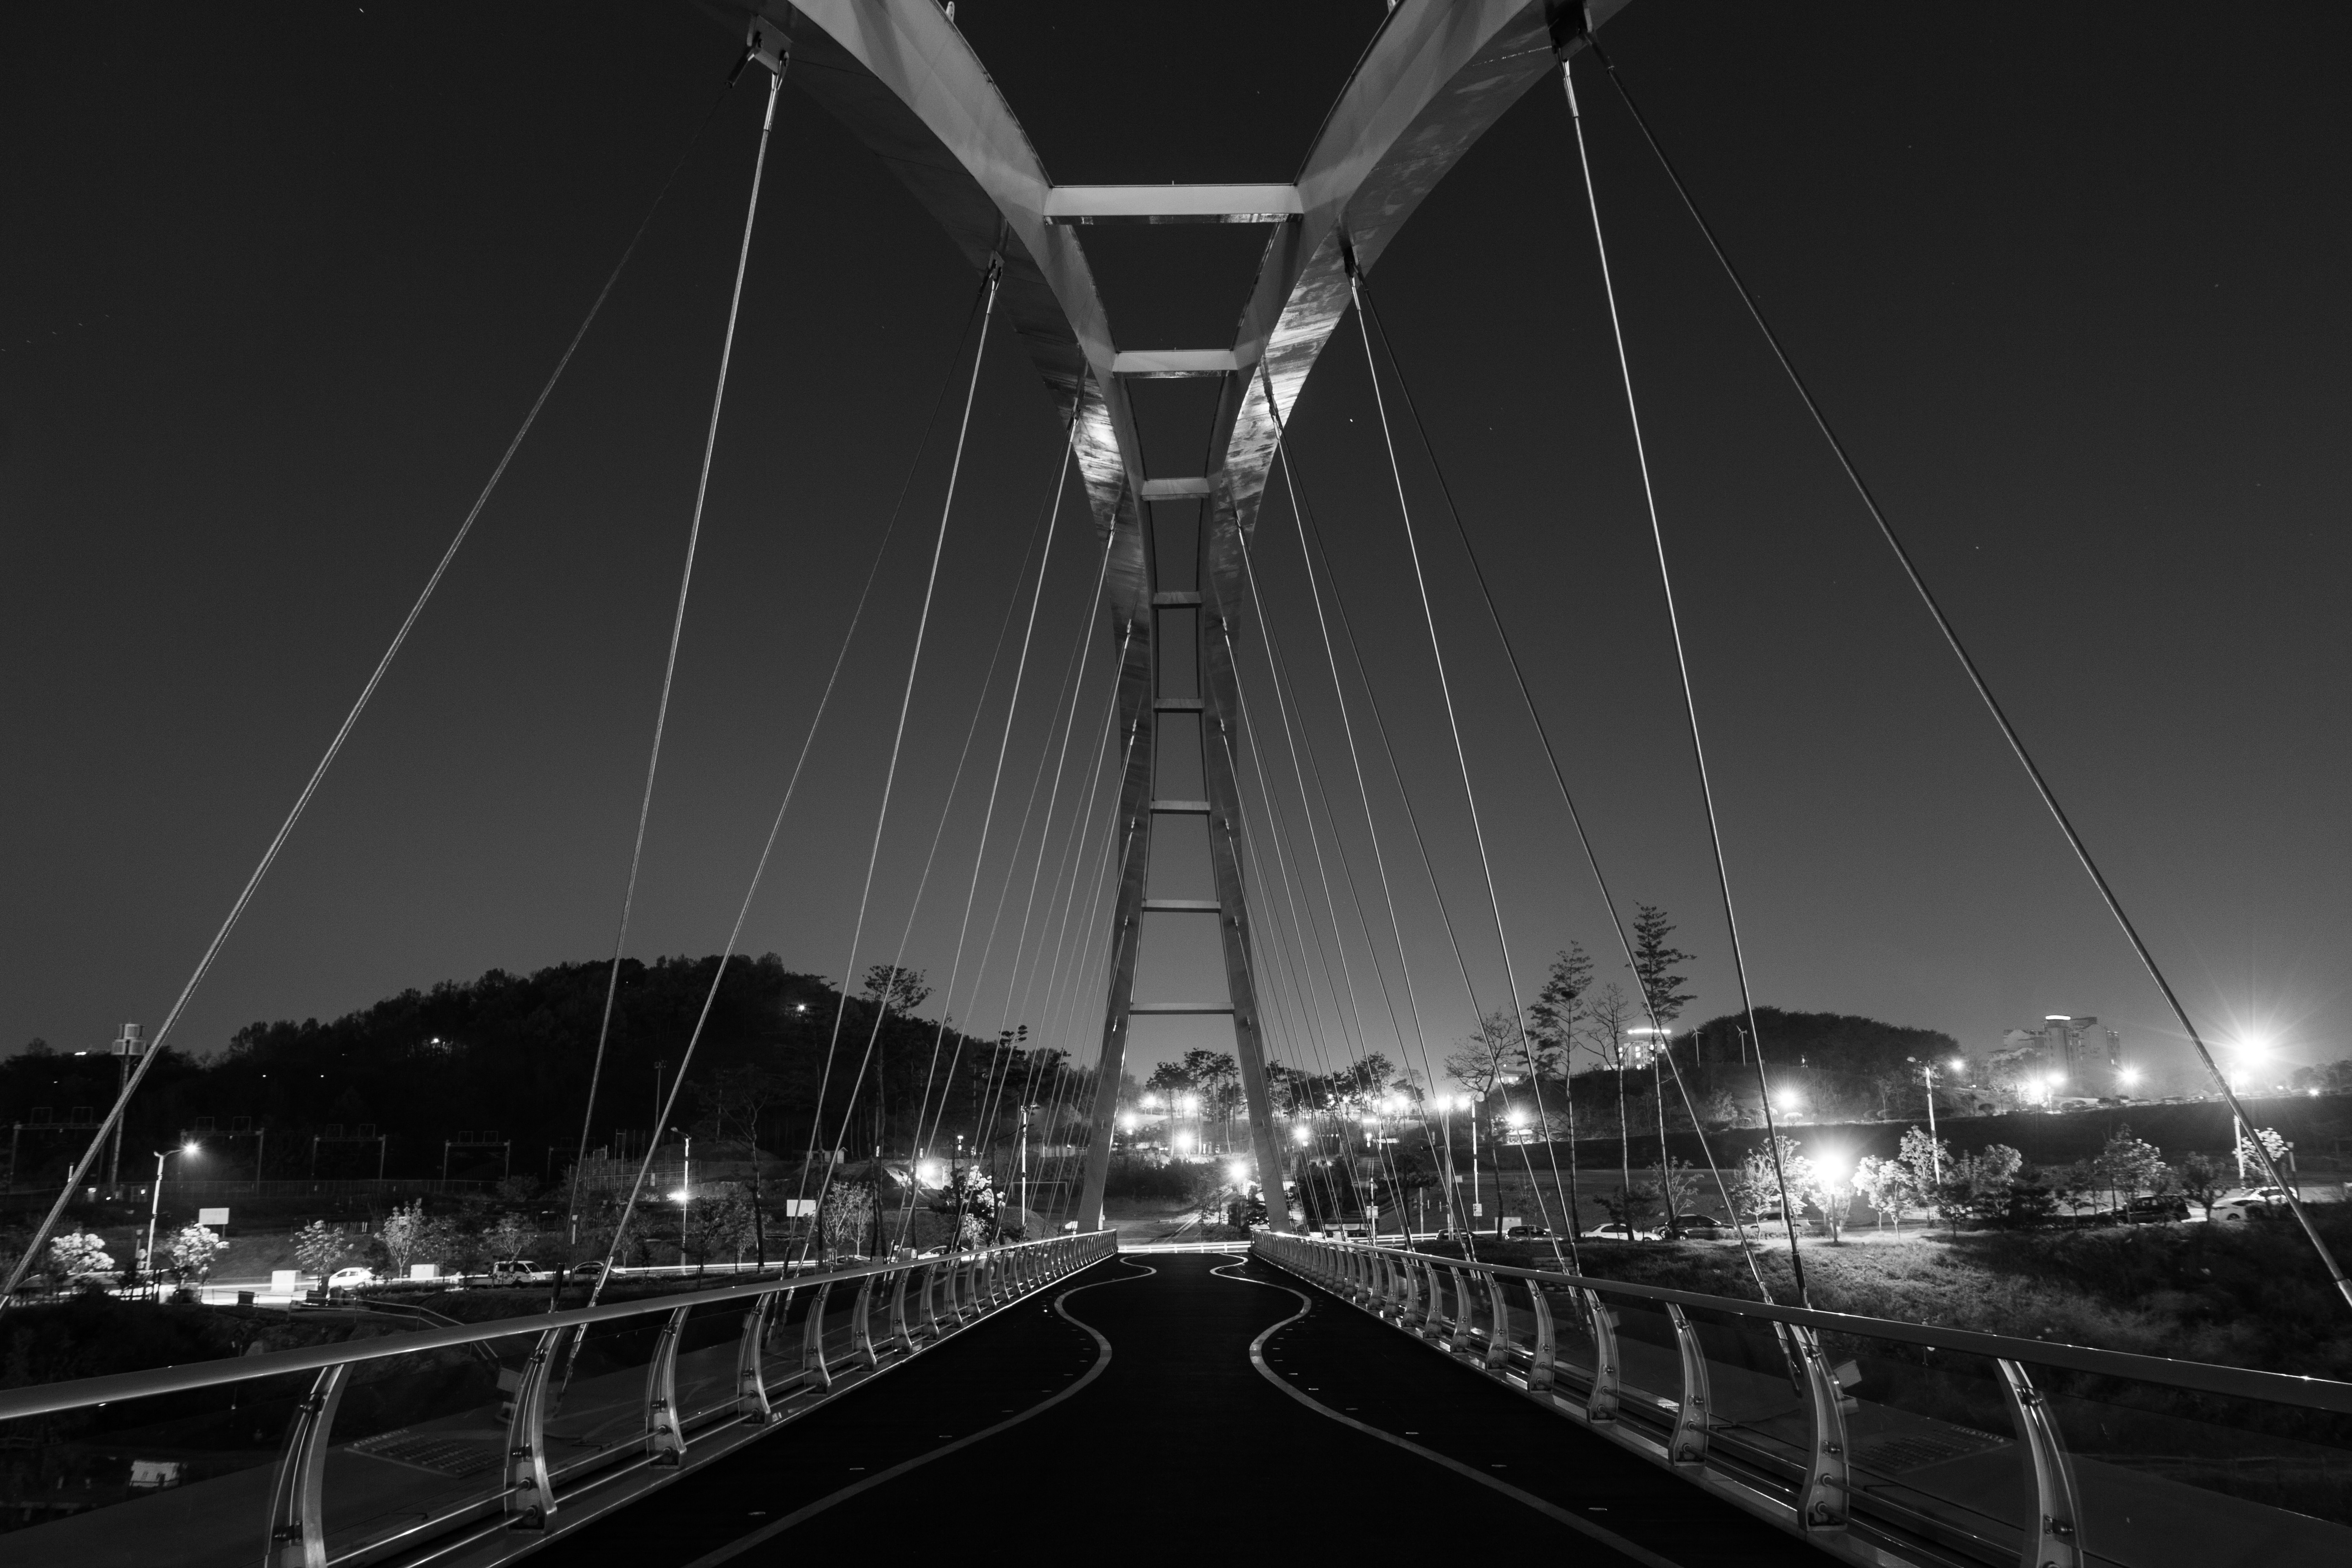
light, black and white, bridge, night, cityscape, line, darkness, monochrome, symmetry, cable stayed bridge, monochrome photography